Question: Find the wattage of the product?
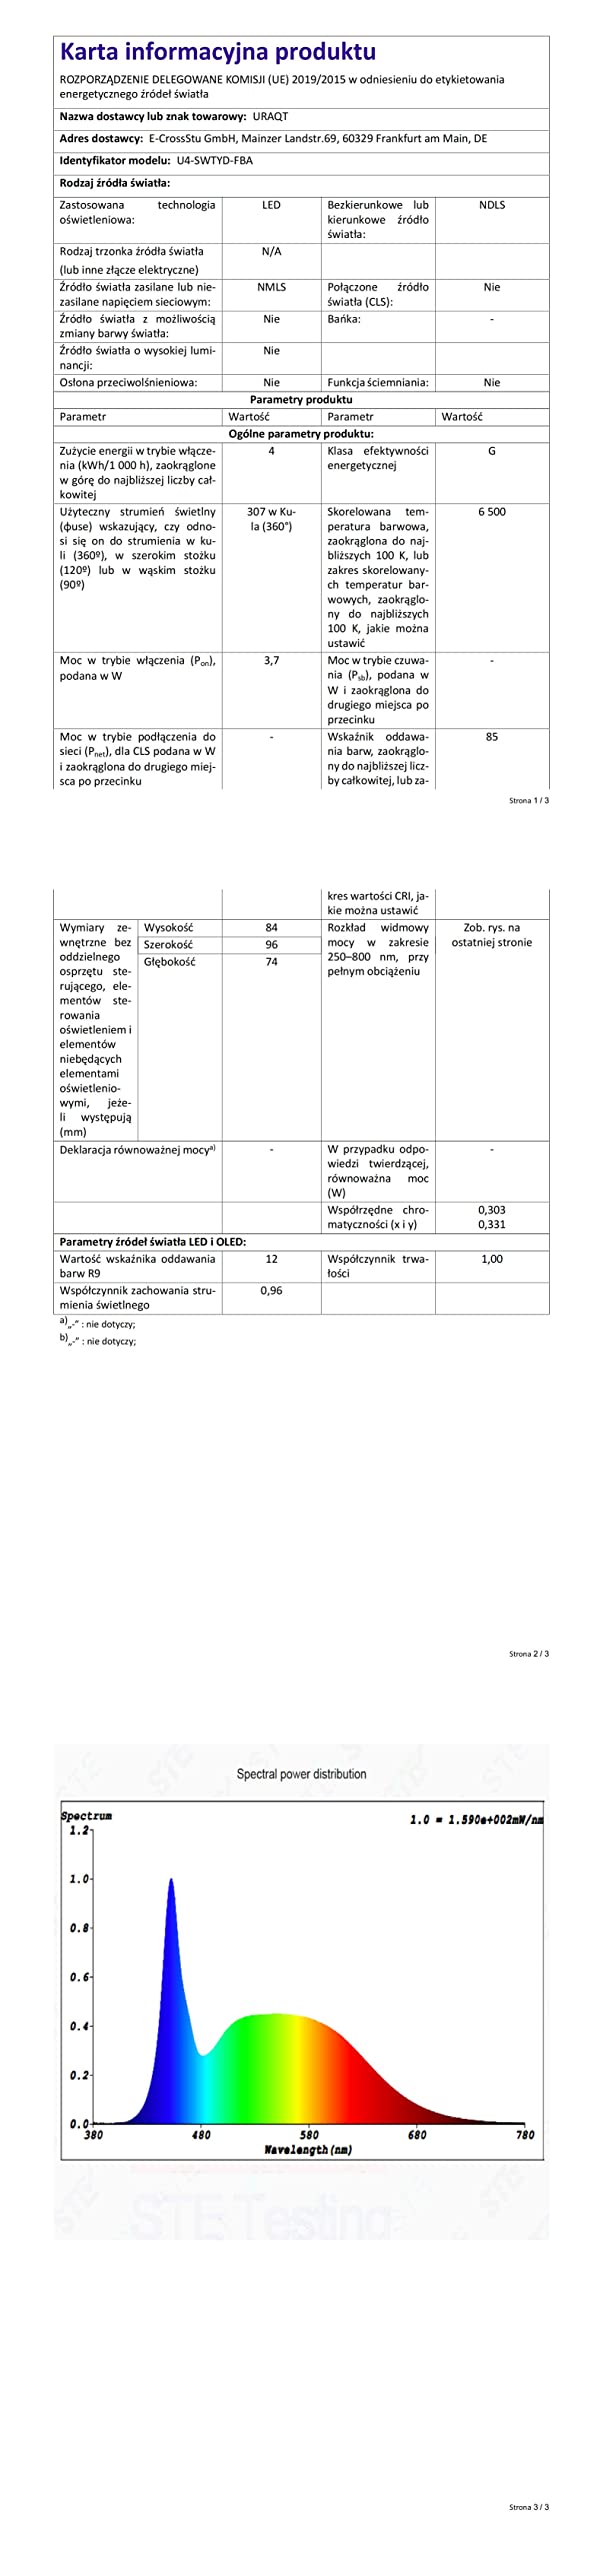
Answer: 1.0019851116625311 watt